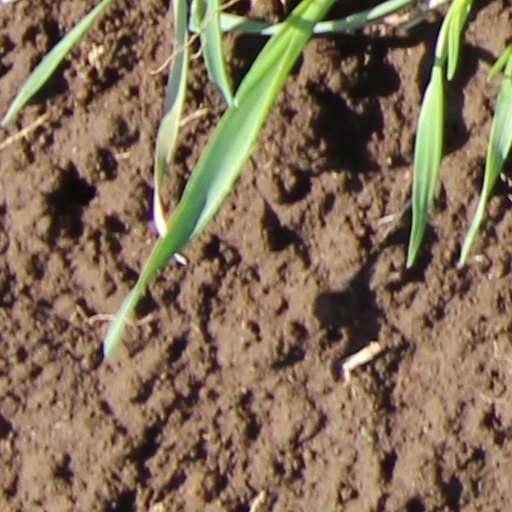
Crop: wheat